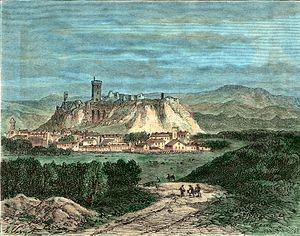
Le château de Polignac est un château fort se dressant dans la commune de Polignac près du Puy-en-Velay, dans le département français de la Haute-Loire en France.